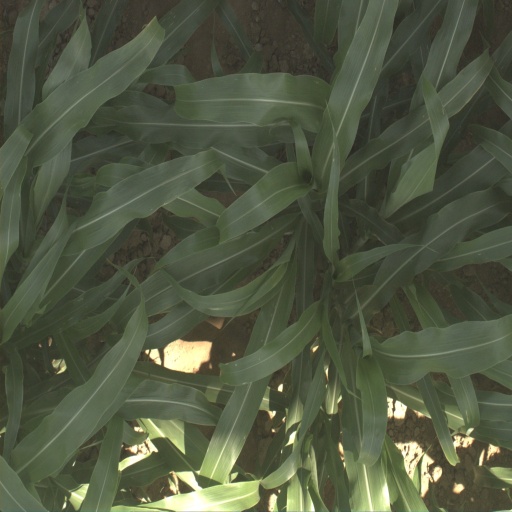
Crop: sorghum